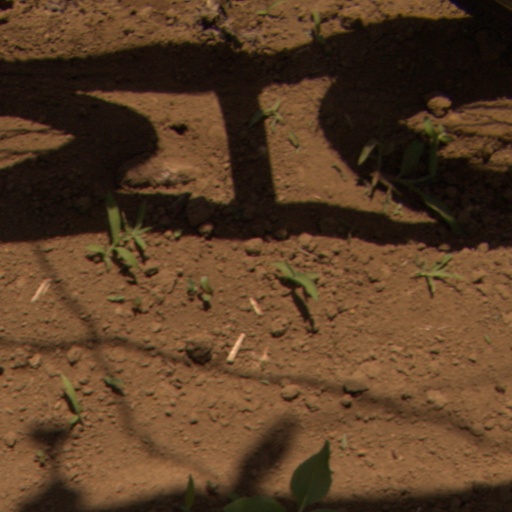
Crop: Jerusalem artichoke